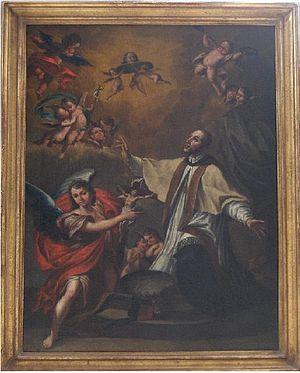
Giuseppe Antonio Luchi dit il Diecimino est un peintre italien rococo actif au XVIIIᵉ siècle.